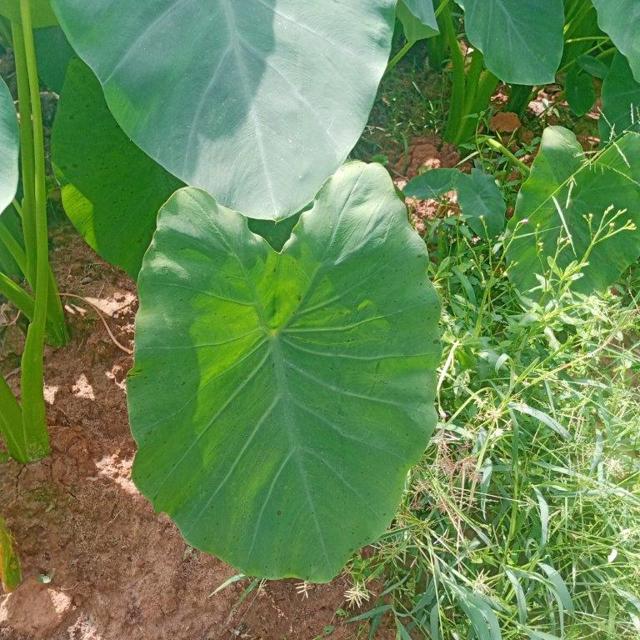
Label: Healthy